Tom Sito

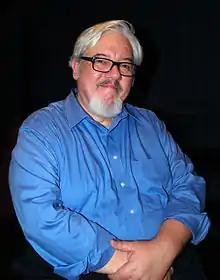
Sito at a September 16, 2013 lecture on the history of computer animation at the SVA Theatre in Manhattan

Tom Sito (born May 19, 1956) is an American animator, animation historian and teacher. He is currently a professor at USC's School of Cinematic Arts in the Animation Division.